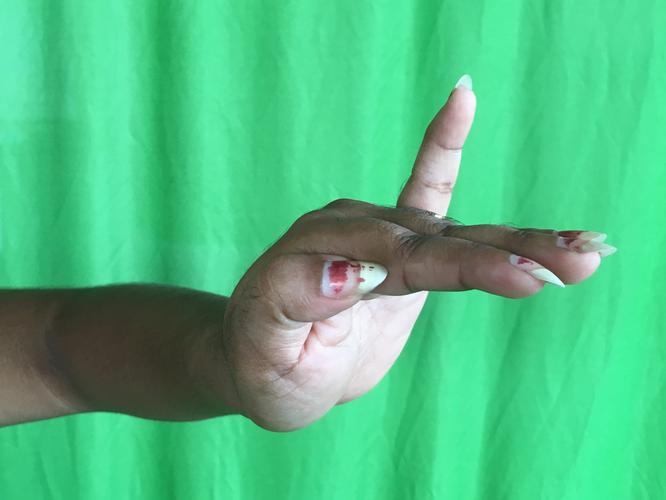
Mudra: Hamsapaksha
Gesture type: double_hand